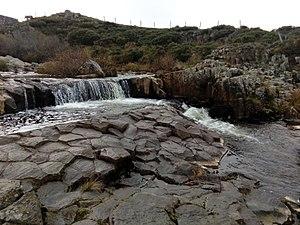
Chaussée basaltique du pont des Nègres sur le plateau de l'Aubrac (Lozère)
L'Aubrac est un haut plateau volcanique et granitique français situé dans le centre-sud du Massif central et aux confins des trois départements de l'Aveyron, du Cantal et de la Lozère. Il présente des ressemblances avec le Cézallier et on peut le rattacher comme lui aux hautes terres d'Auvergne. Il est bordé au nord-ouest par les monts du Cantal, à l'est par la Margeride et au sud par les plateaux calcaires des Grands Causses.
Le ruisseau des Plèches ou le Gambaïse est une rivière du sud-ouest de la France, dans l'ancienne région Languedoc-Roussillon donc en nouvelle région Occitanie, affluent gauche du Bès, donc sous-affluent de la Garonne par la Truyère et le Lot.